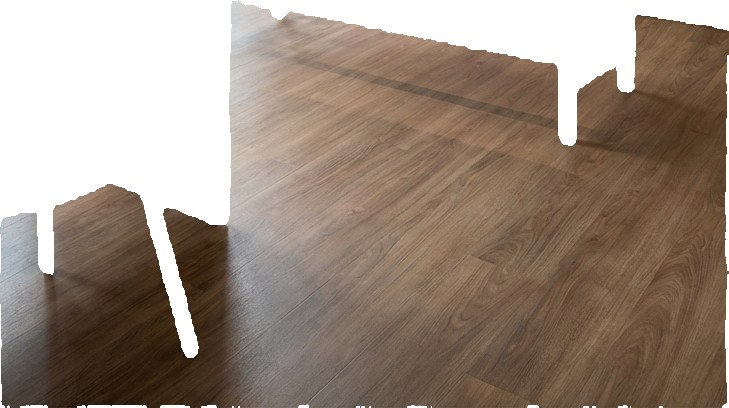
Surface category: floors